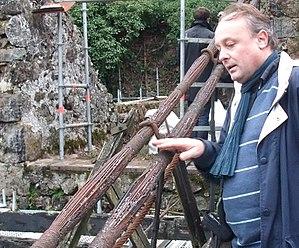
Pont de Moulin sur Cance câbles
Le pont de Moulin sur Cance est un pont suspendu situé en Ardèche, en France.